Royal Academy Exhibition of 1821

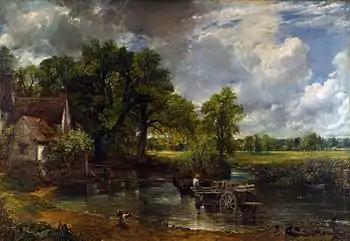
"The Hay Wain" by John Constable

David Wilkie displayed two genre paintings "Newsmongers" and "Guess my Name". Andrew Geddes exhibited a now-lost large Rembrandtesque group portrait "The Discovery of the Regalia of Scotland" featuring Walter Scott and others discovering the Honours of Scotland in Edinburgh Castle in 1818. William Collins presented a view of Borrowdale in Cumberland. The young specialists in animal paintings Edwin Landseer also featured at the exhibition. Charles Robert Leslie showed a history piece "May Day in the Reign of Queen Elizabeth" while William Mulready displayed the genre work "The Careless Messenger Detected".